Niagara Falls

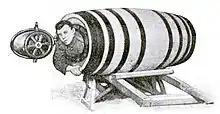
Charles Stephens in his barrel, prior to his fatal July 1920 attempt

By 1896, financing from moguls including J. P. Morgan, John Jacob Astor IV, and the Vanderbilts had fueled the construction of giant underground conduits leading to turbines generating upwards of , sent as far as Buffalo, away. Some of the original designs for the power transmission plants were created by the Swiss firm Faesch & Piccard, which also constructed the original waterwheels. Private companies on the Canadian side also began to harness the energy of the falls. The Government of Ontario eventually brought power transmission operations under public control in 1906, distributing Niagara's energy to various parts of the Canadian province.